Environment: real
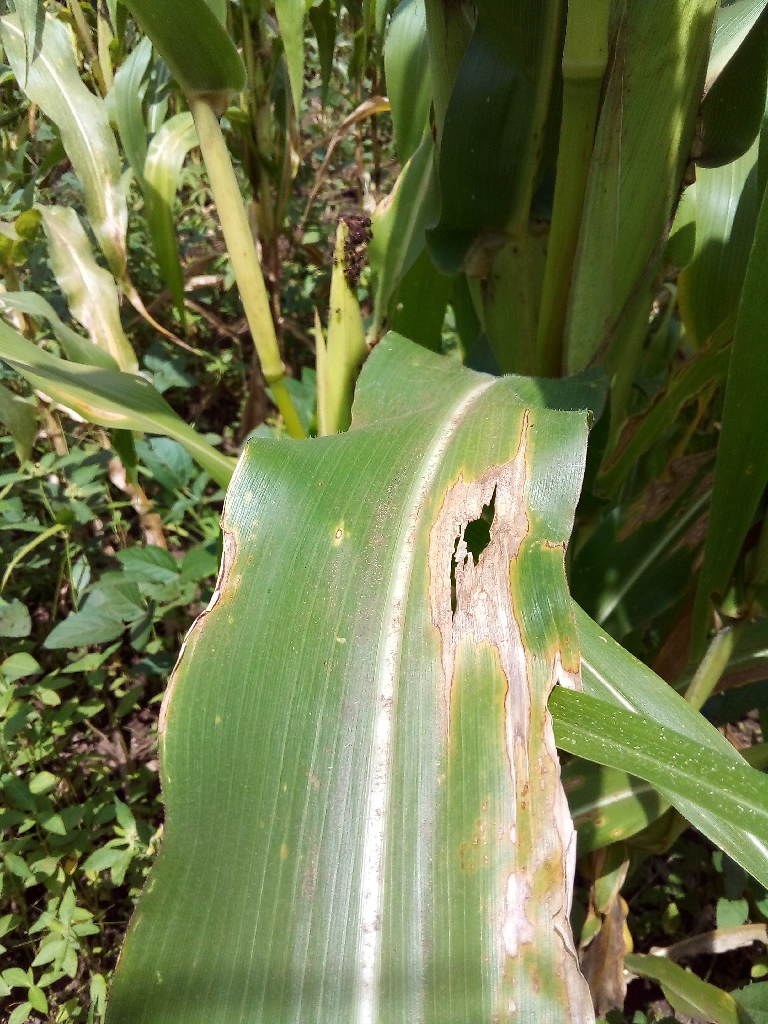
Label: northern_corn_leaf_blight